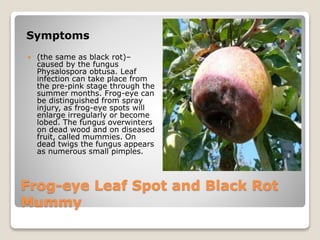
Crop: apple
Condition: black_rot